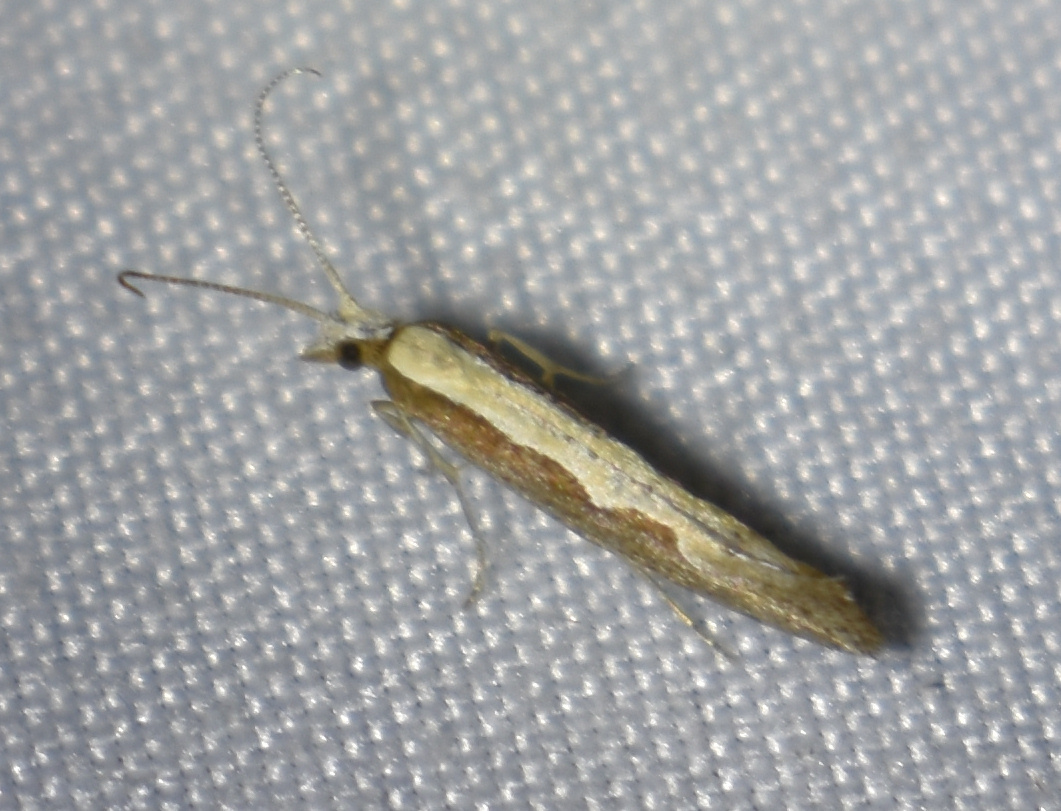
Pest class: diamondback_moth